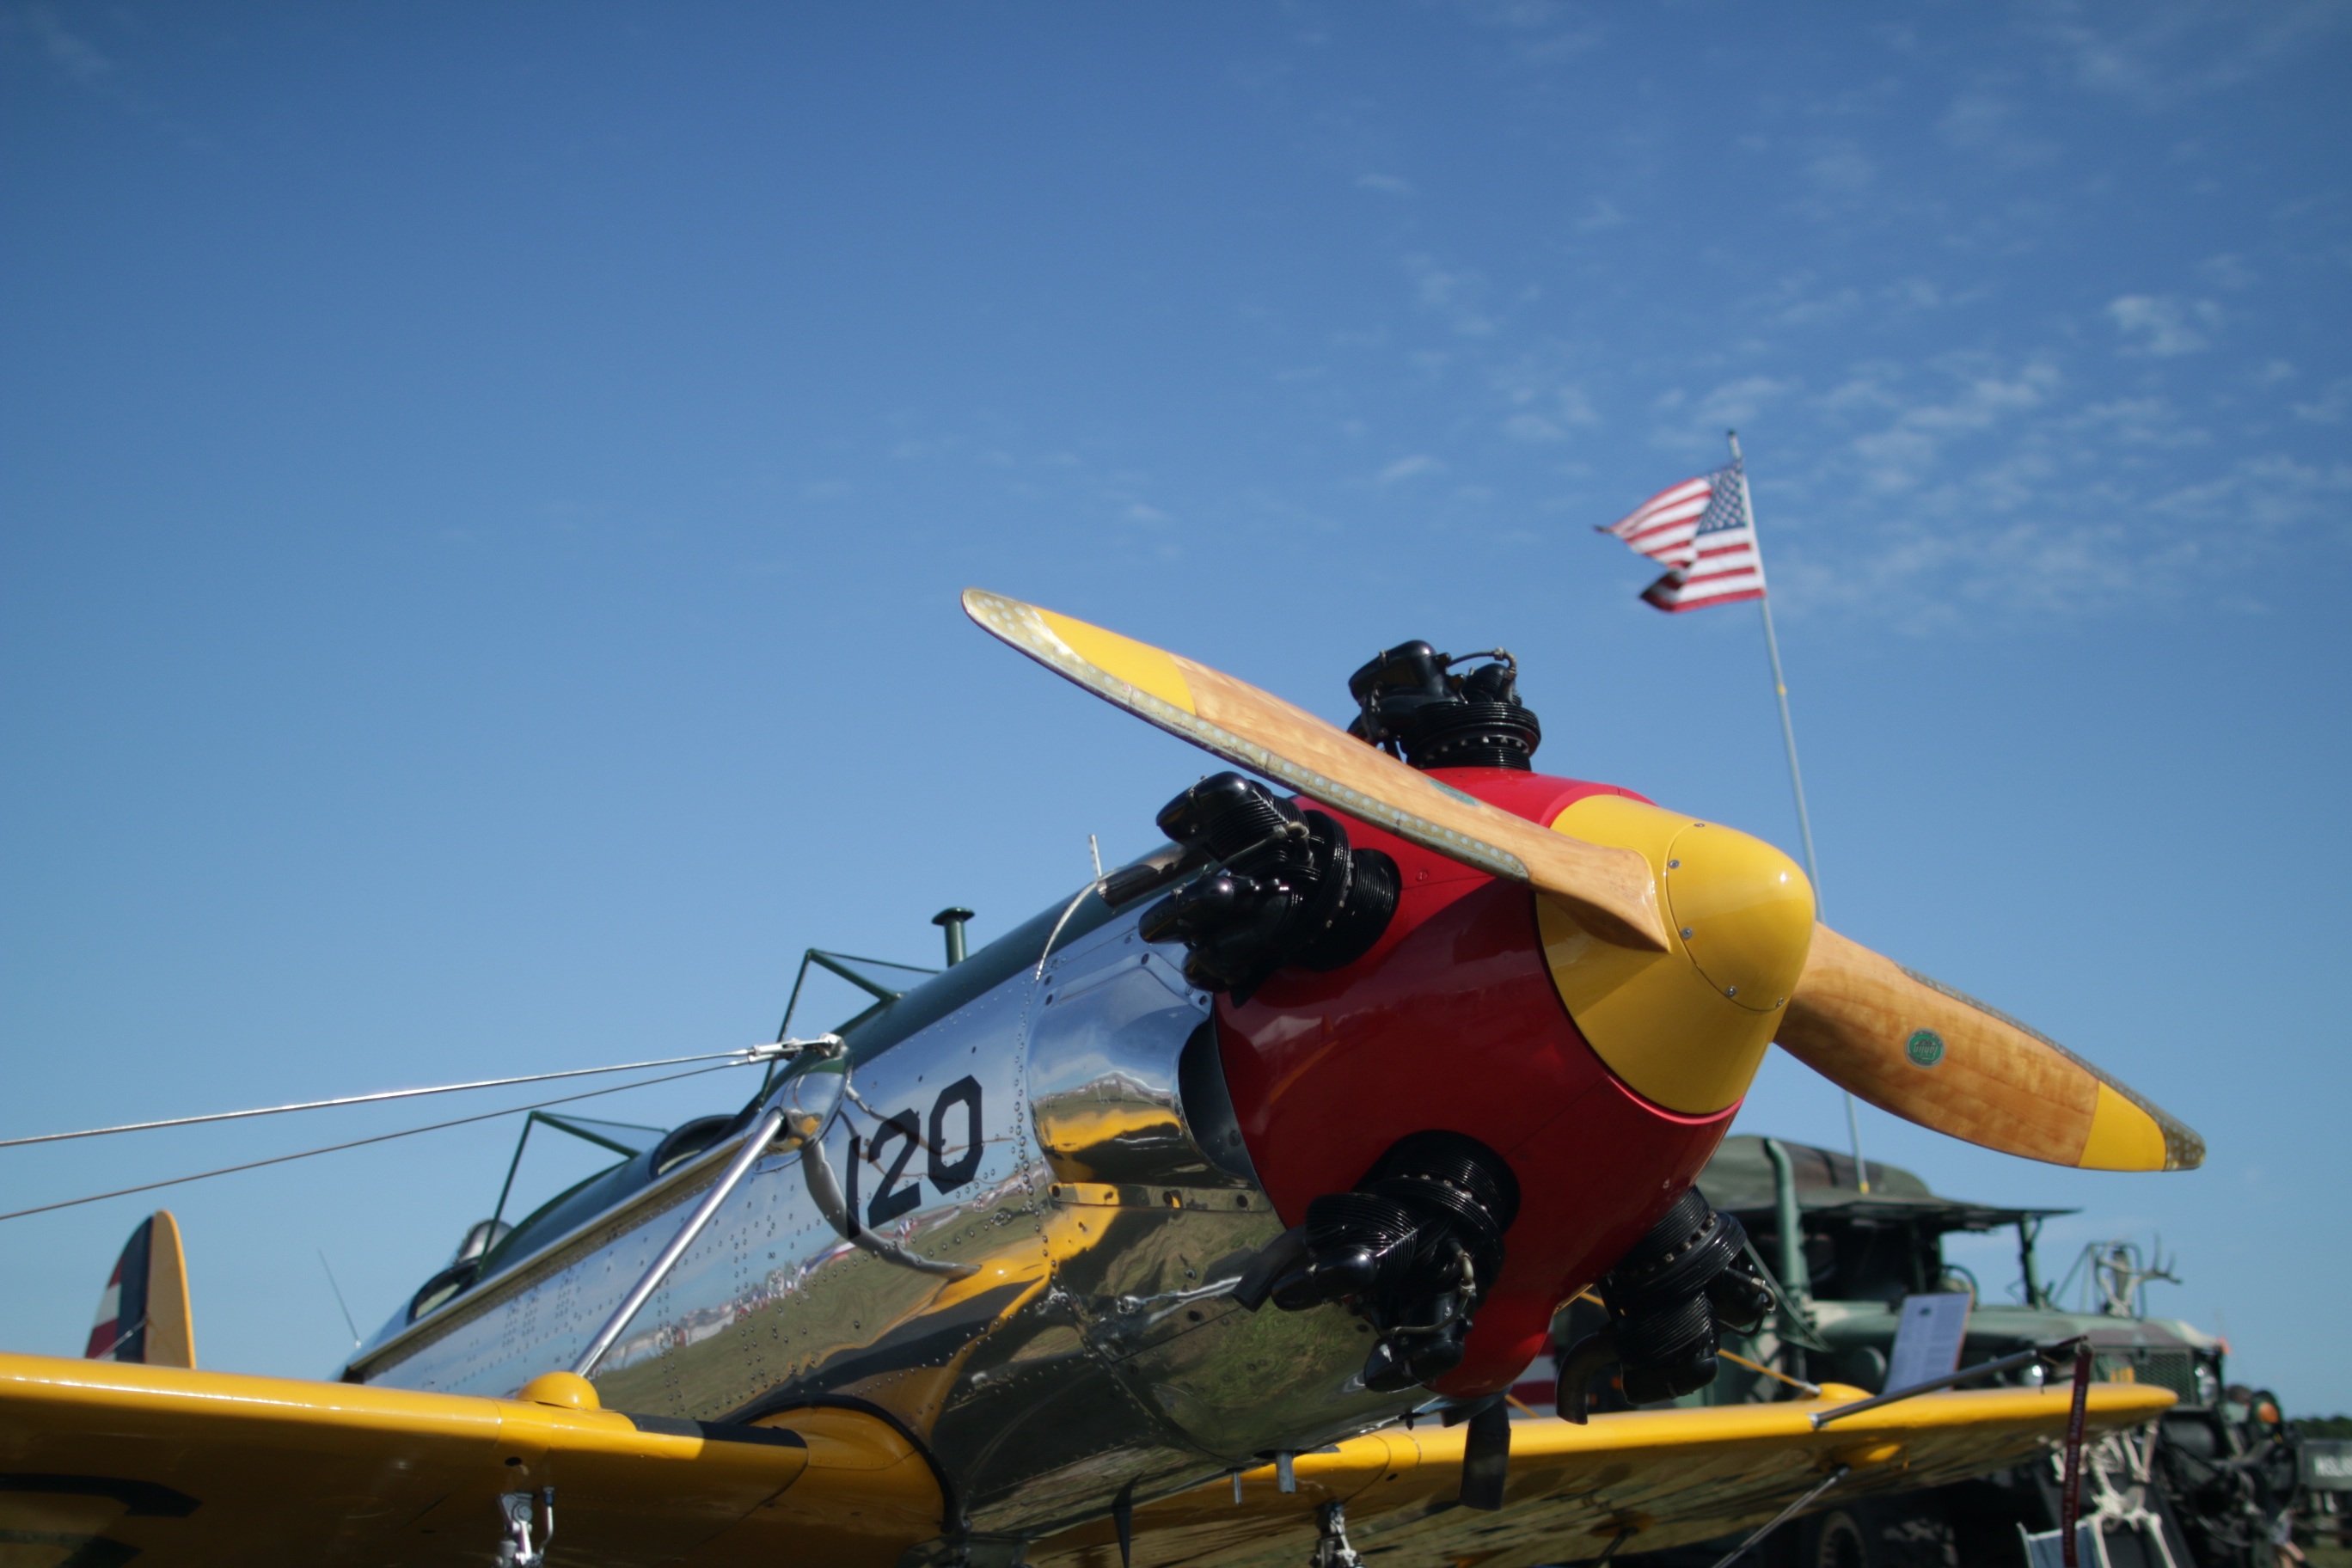
old, airplane, plane, aircraft, military, vehicle, aviation, flight, aeroplane, engine, history, propeller, biplane, fighter, air sports, air force, aerobatics, stewart florida air show, fighter aircraft, military aircraft, monoplane, atmosphere of earth, aircraft engine, general aviation, air racing, ultralight aviation